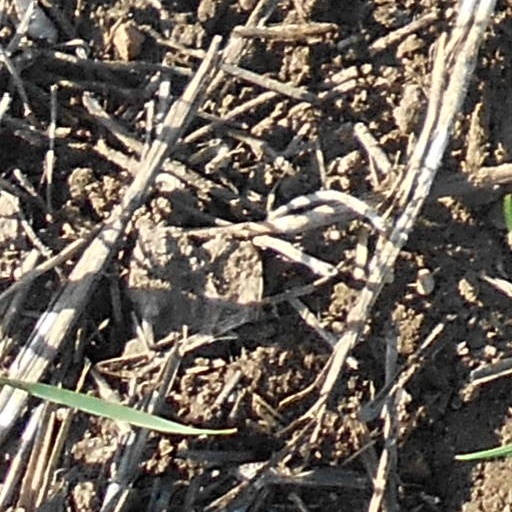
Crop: wheat